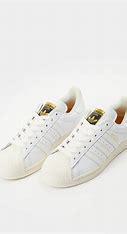
Brand: adidas
Model: Superstar Skate